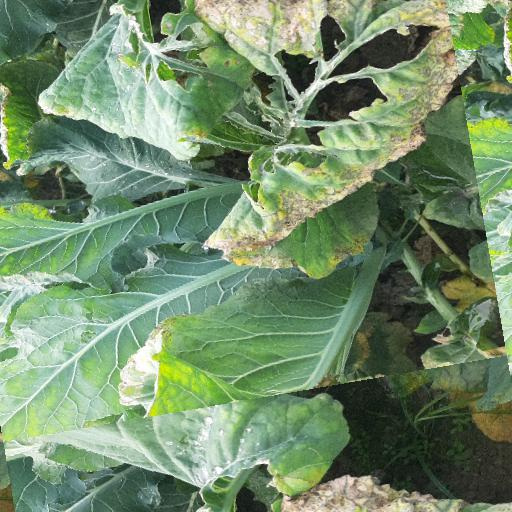
Label: Black Rot